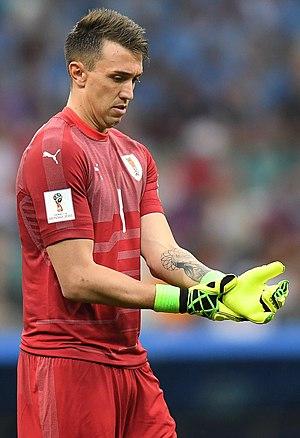
Néstor Fernando Muslera Micol est un footballeur international uruguayen évoluant au poste de gardien de but, né le 16 juin 1986 à Buenos Aires, en Argentine, de parents uruguayens.